Shahak Industrial Park

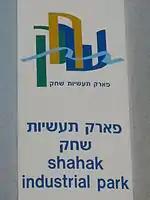
Signpost in the area

The Shahak Industrial Park is located in the northern region of the jurisdiction of the Shomron Regional Council in Israel, between Afula and Hadera near the 'Barkai/Iron Interchange' of Highway 6. The industrial park is adjacent to Shaked, Hinanit, and Katzir, hence the initials making up the acronym in Hebrew that is the name of the park. The area is located within the Israeli West Bank barrier and employs Israelis, Palestinians and Arab citizens of Israel.